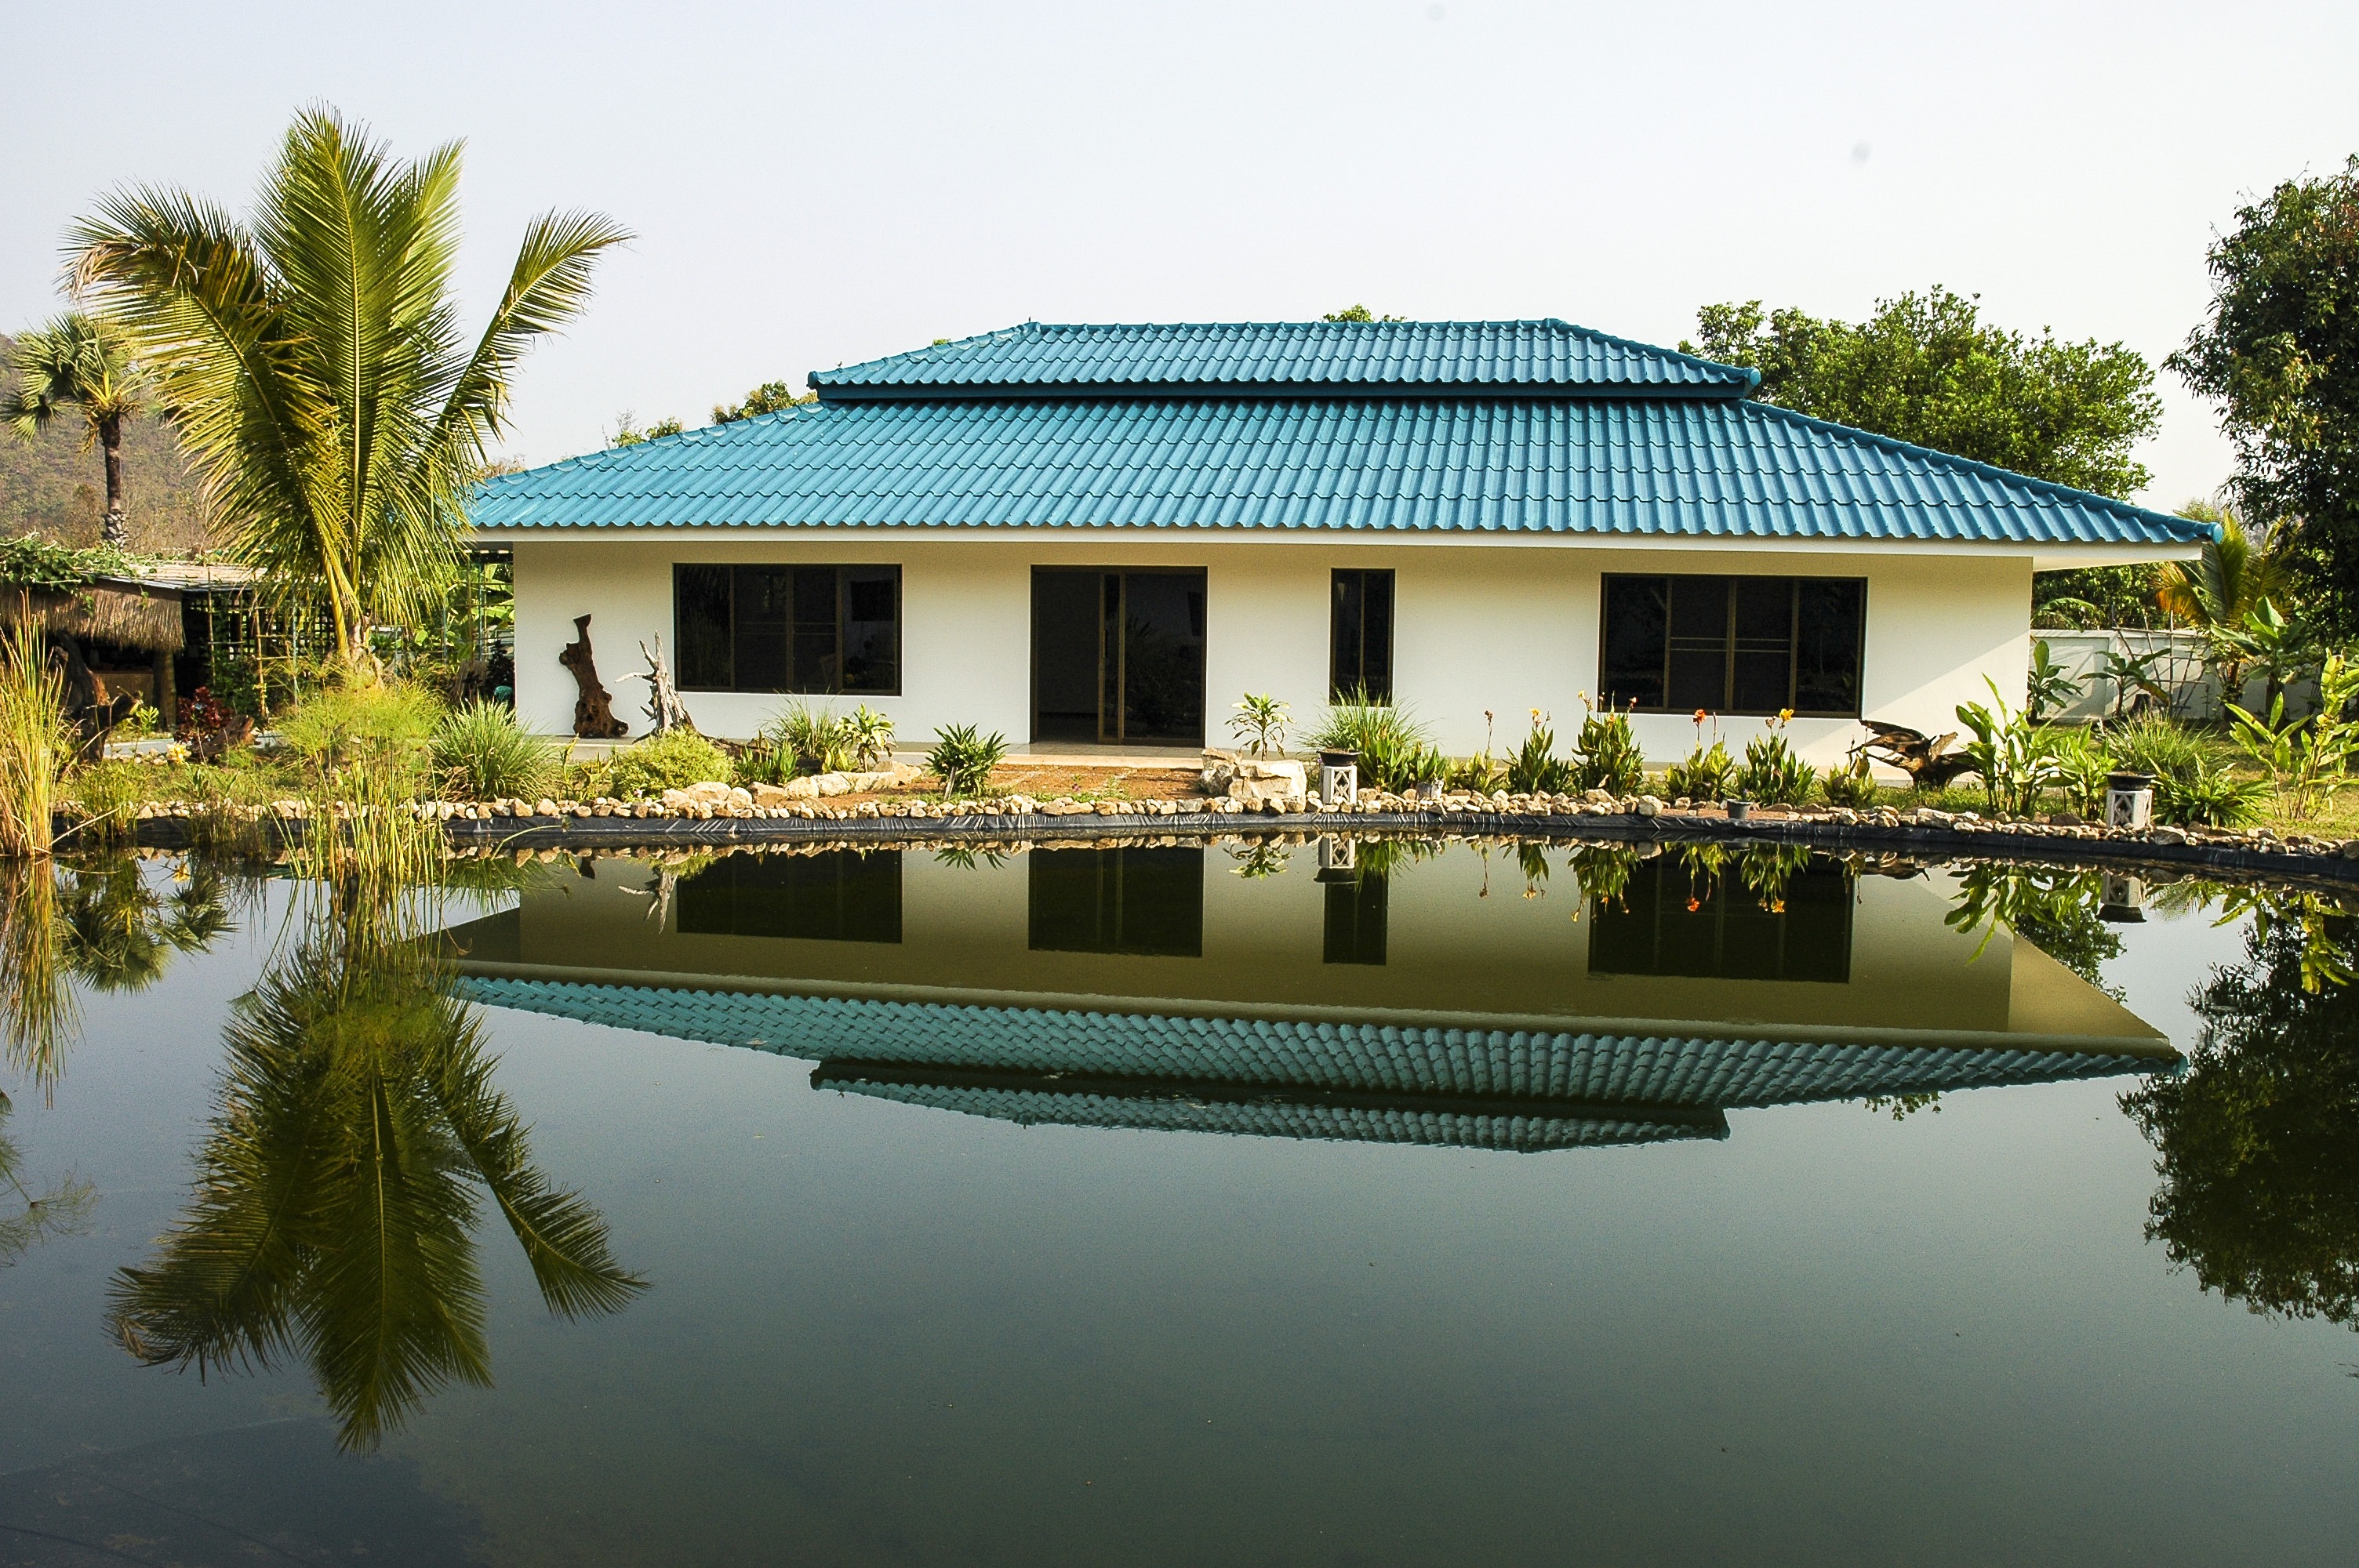
villa, mansion, house, lake, home, swimming pool, facade, property, resort, estate, real estate, bungalow, residential area